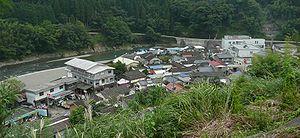
Nishimera est un village du district de Koyu, au Japon.